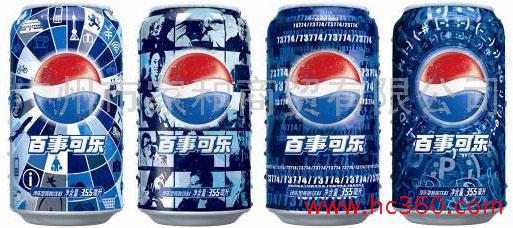
Label: metal